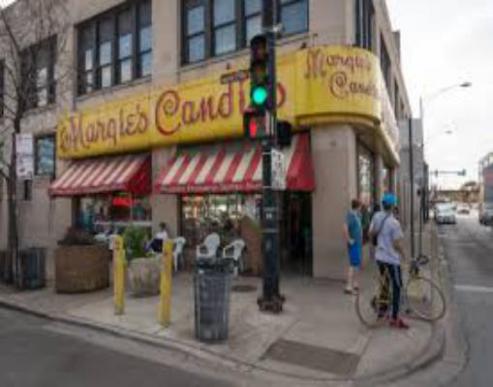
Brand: margie's candies
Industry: Food